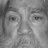
Emotion: neutral